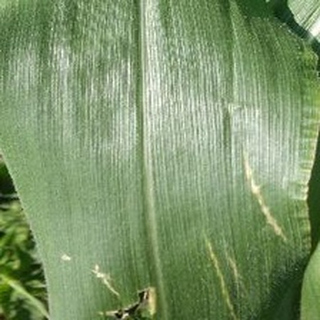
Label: healthy_corn